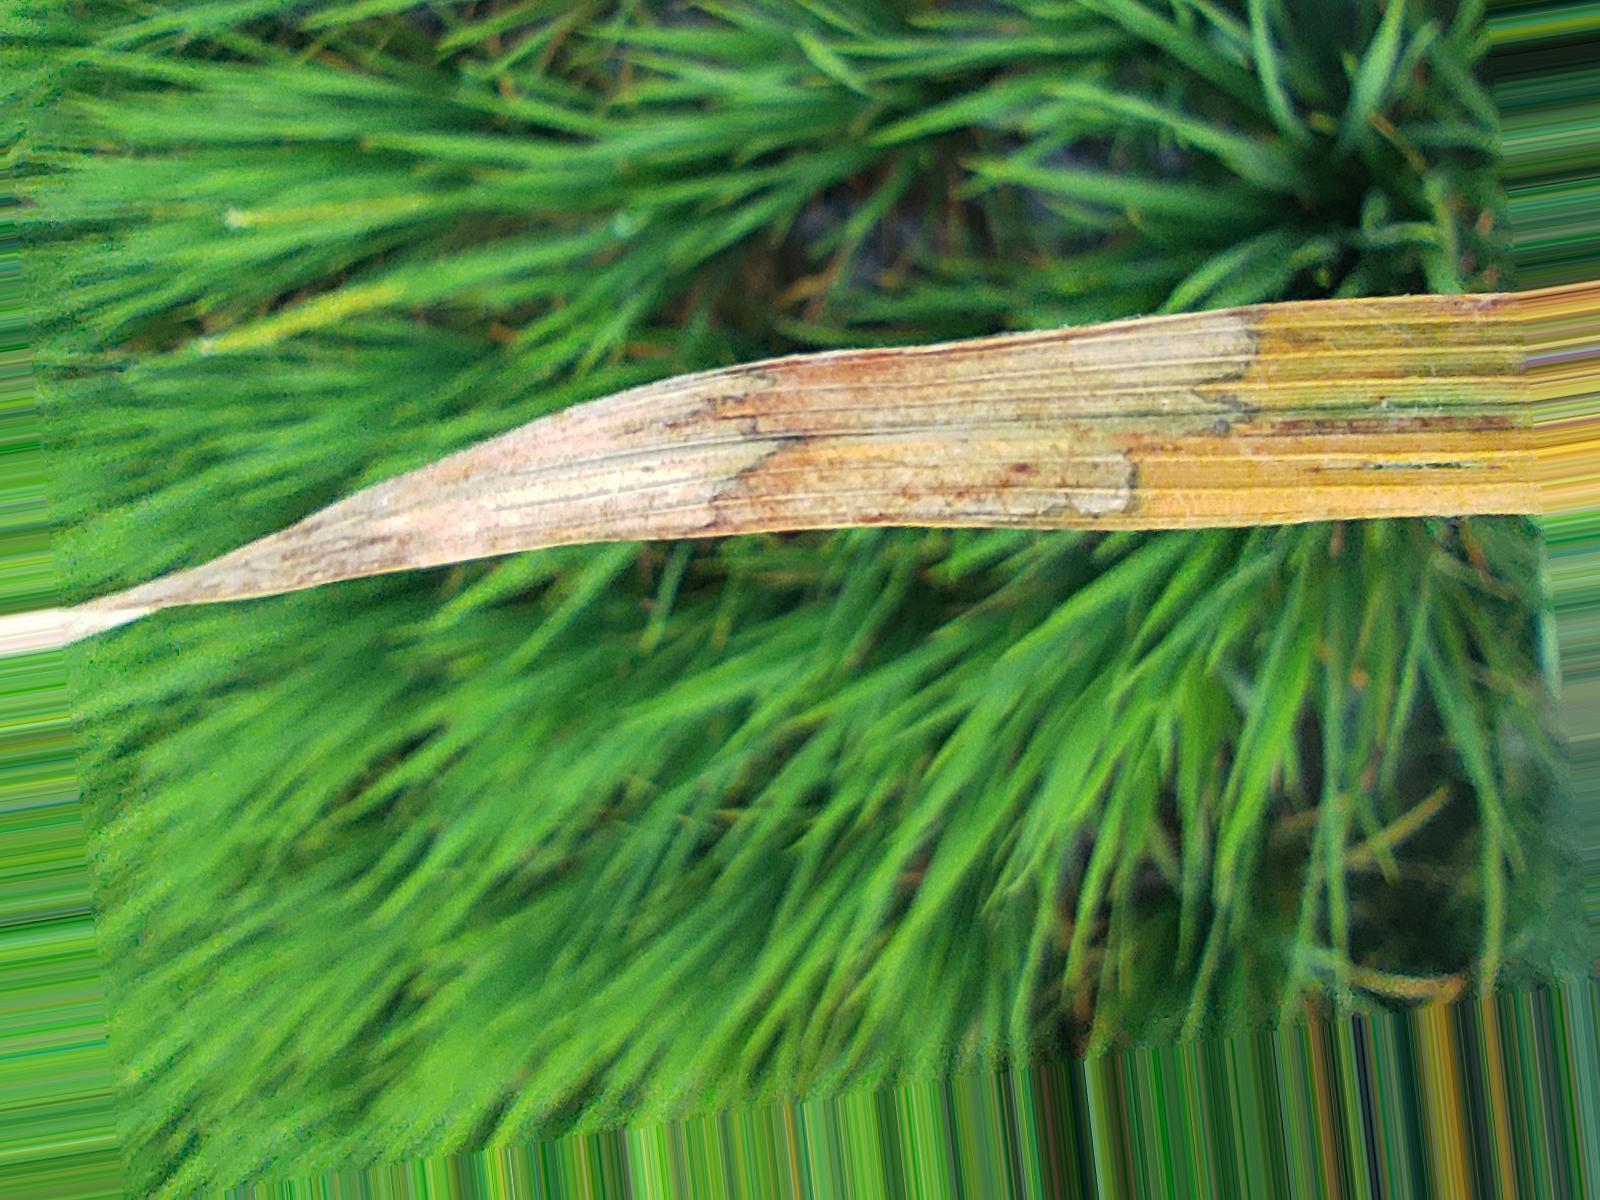
Nhãn: Bệnh Đốm Vằn ( Khô vằn ) ( Sheath Blight )